Tróndur Patursson

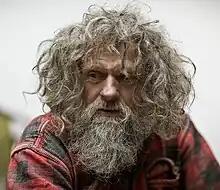
Tróndur Patursson

Tróndur Patursson (born 1 March 1944 in Kirkjubøur) is a Faroese painter, sculptor, glass artist and explorer. He was educated in Norway and was initially a sculptor. He has since become better known as a painter and glass artist.